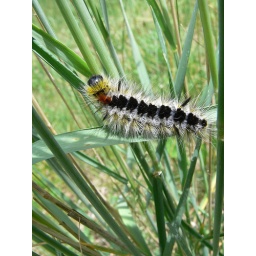
An extraordinarily hairy caterpillar with a striking orange head moves among the grass blades. NPS photo by Sally King.